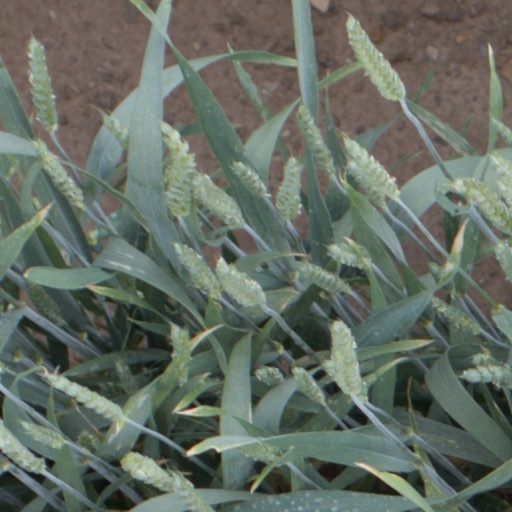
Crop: wheat